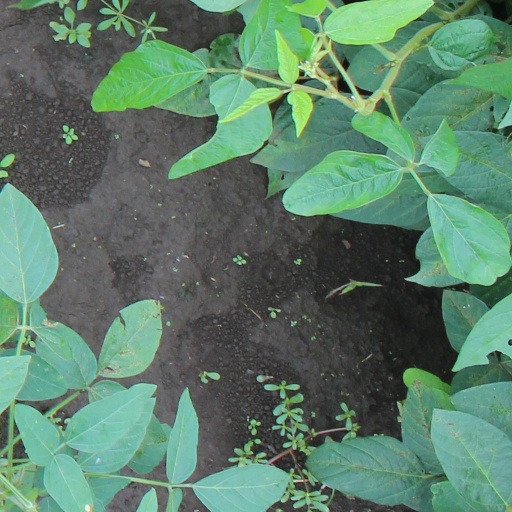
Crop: soybean